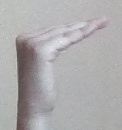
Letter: haa